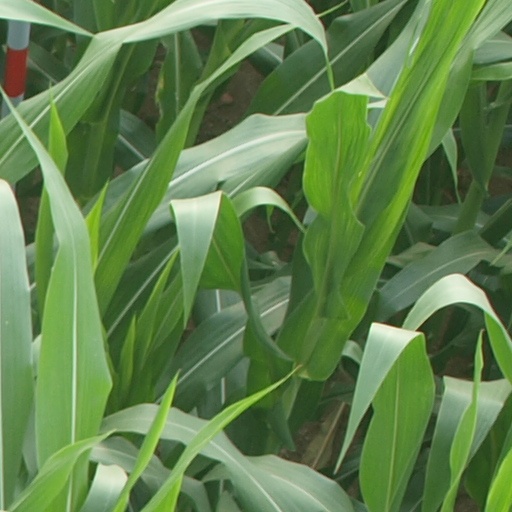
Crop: maize; corn